Socialism in Sri Lanka

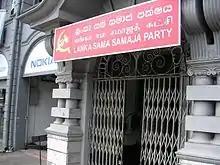
Lanka Sama Samaja Party main office in Colombo

Lanka Sama Samaja Party is a Trotskyist political party in Sri Lanka who played a major role in the independence movement of Sri Lanka.